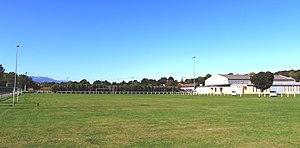
Stade de football de Saint-Laurent-de-Neste (Hautes-Pyrénées)
Saint-Laurent-de-Neste est une commune française située dans le département des Hautes-Pyrénées, en région Occitanie.